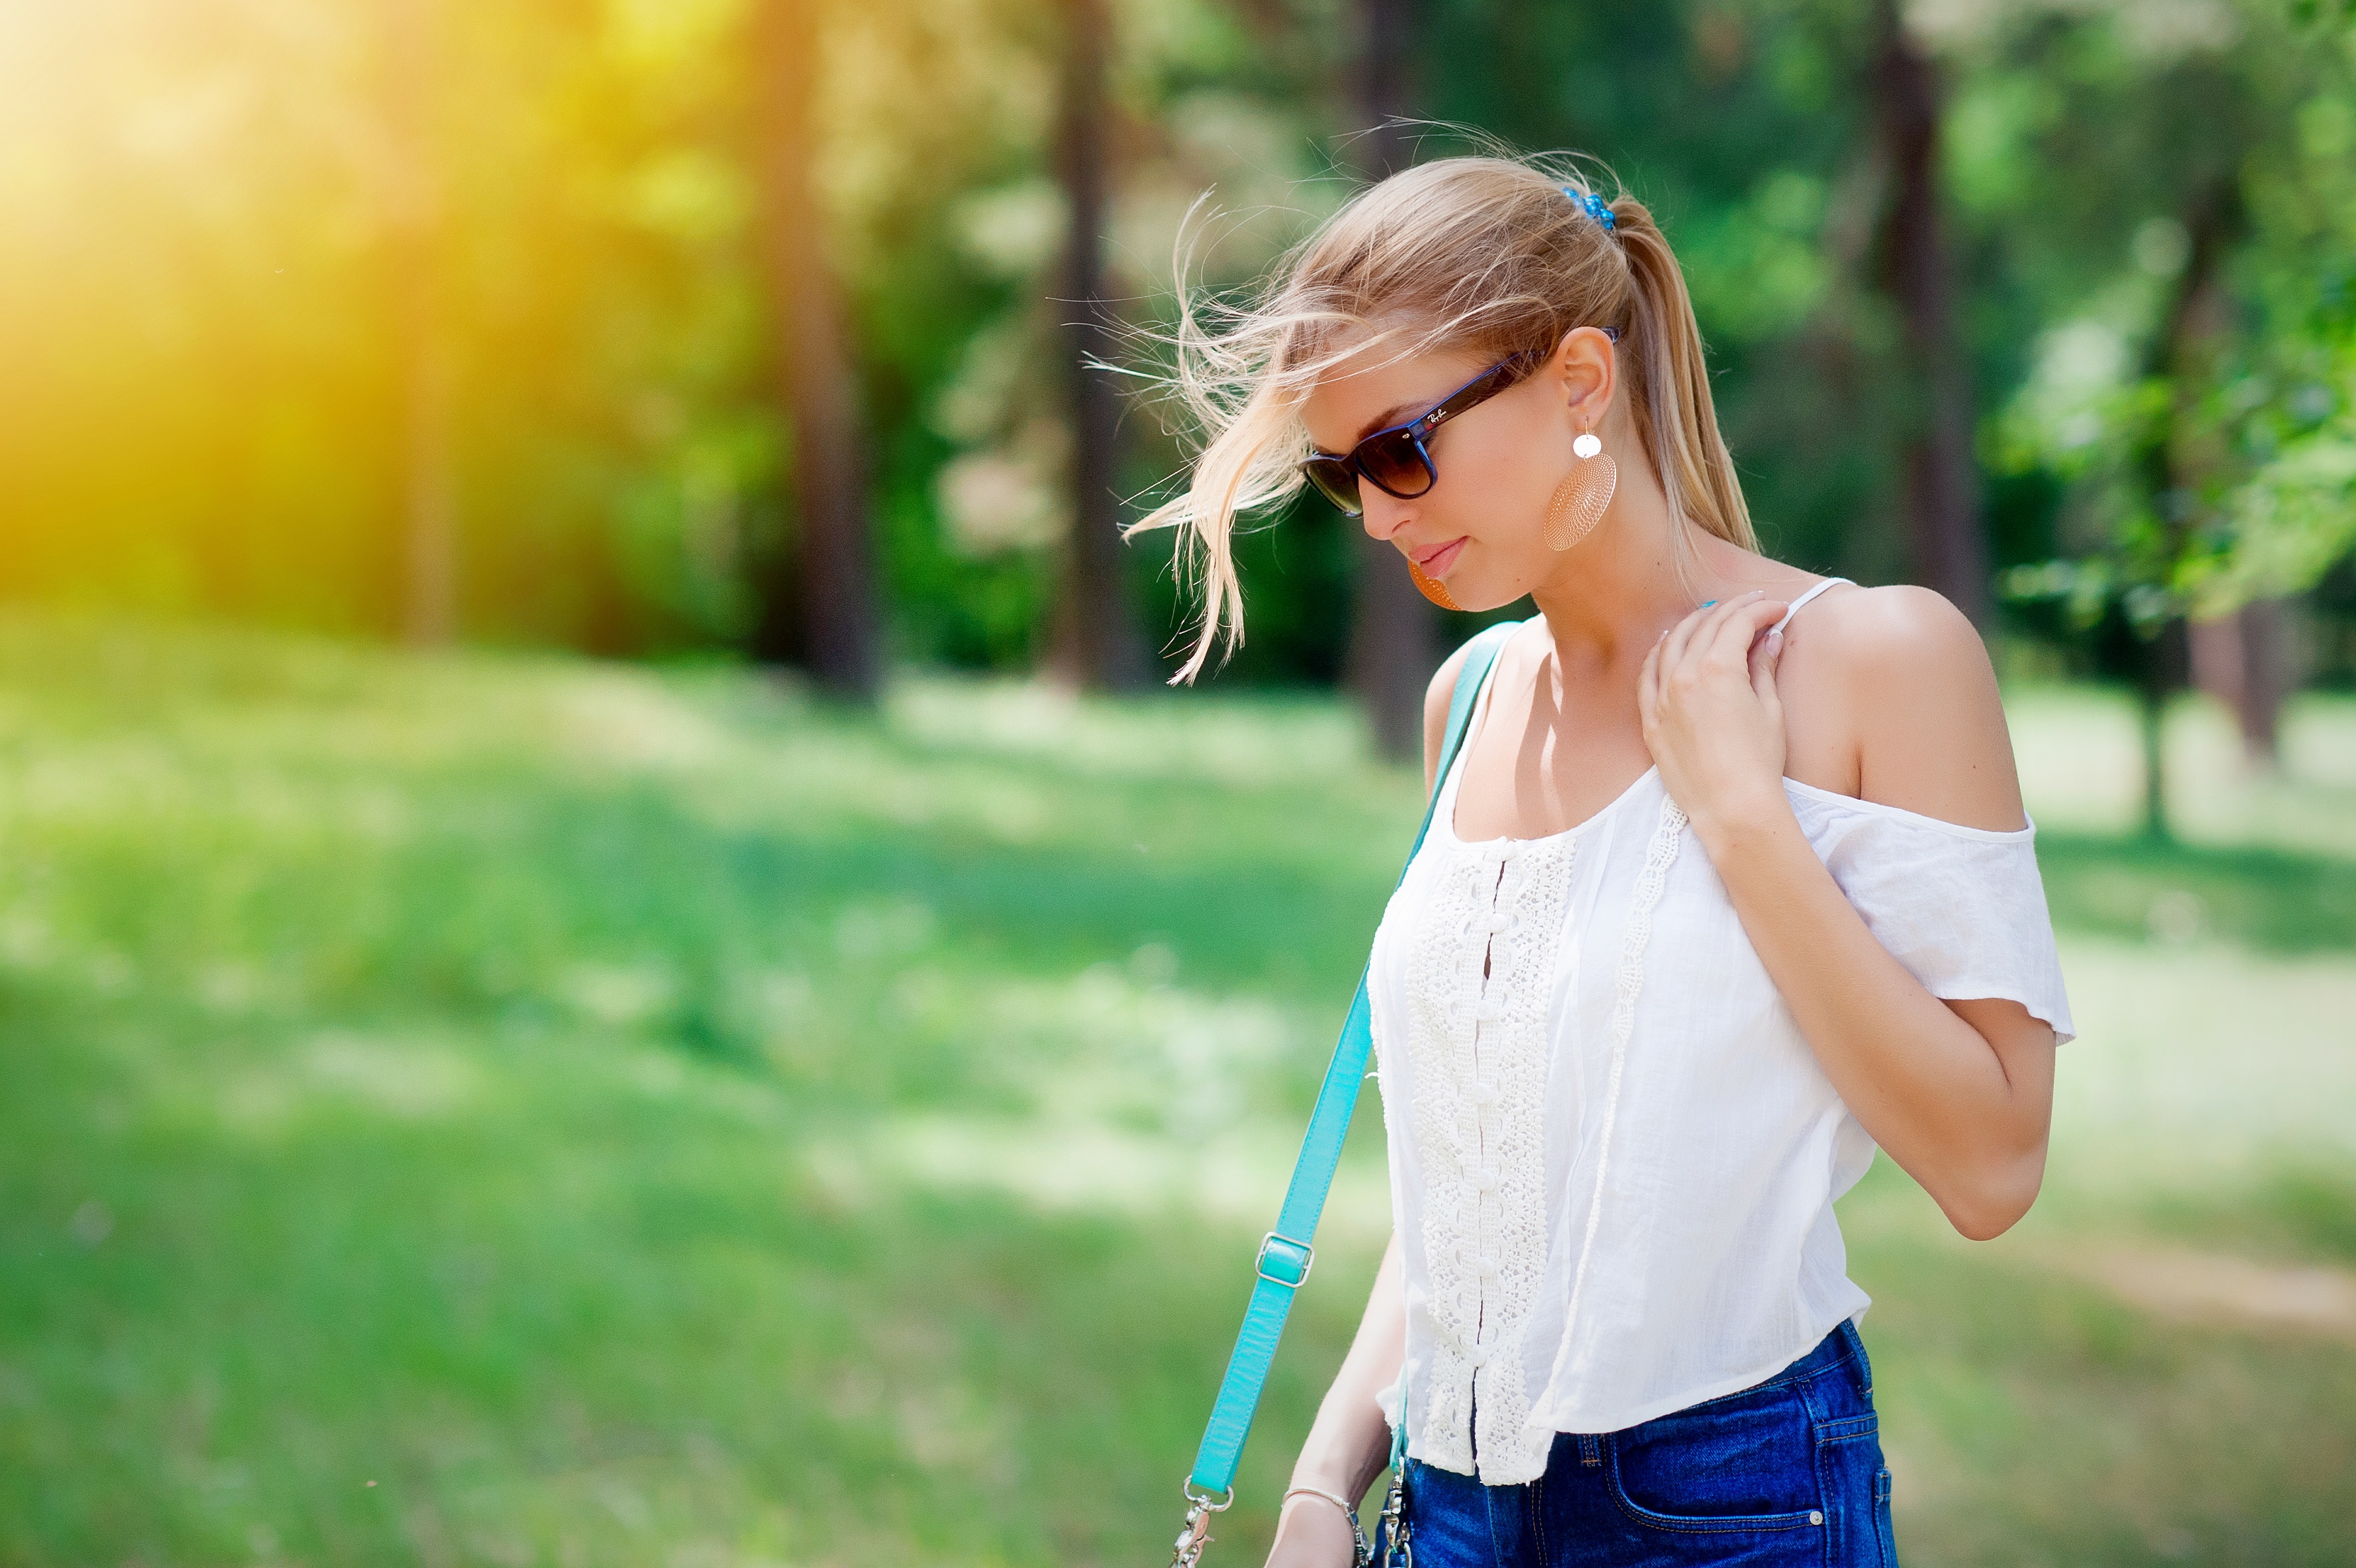
girl, sunshine, woman, photography, sunlight, summer, portrait, model, spring, green, yellow, blonde, outdoors, dress, sunglasses, photograph, beauty, photo shoot, portrait photography